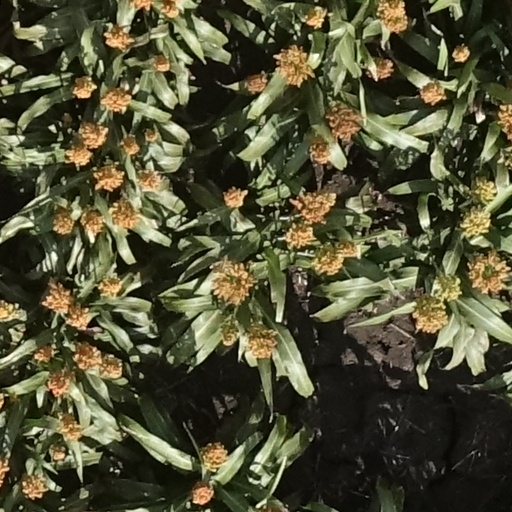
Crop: sorghum